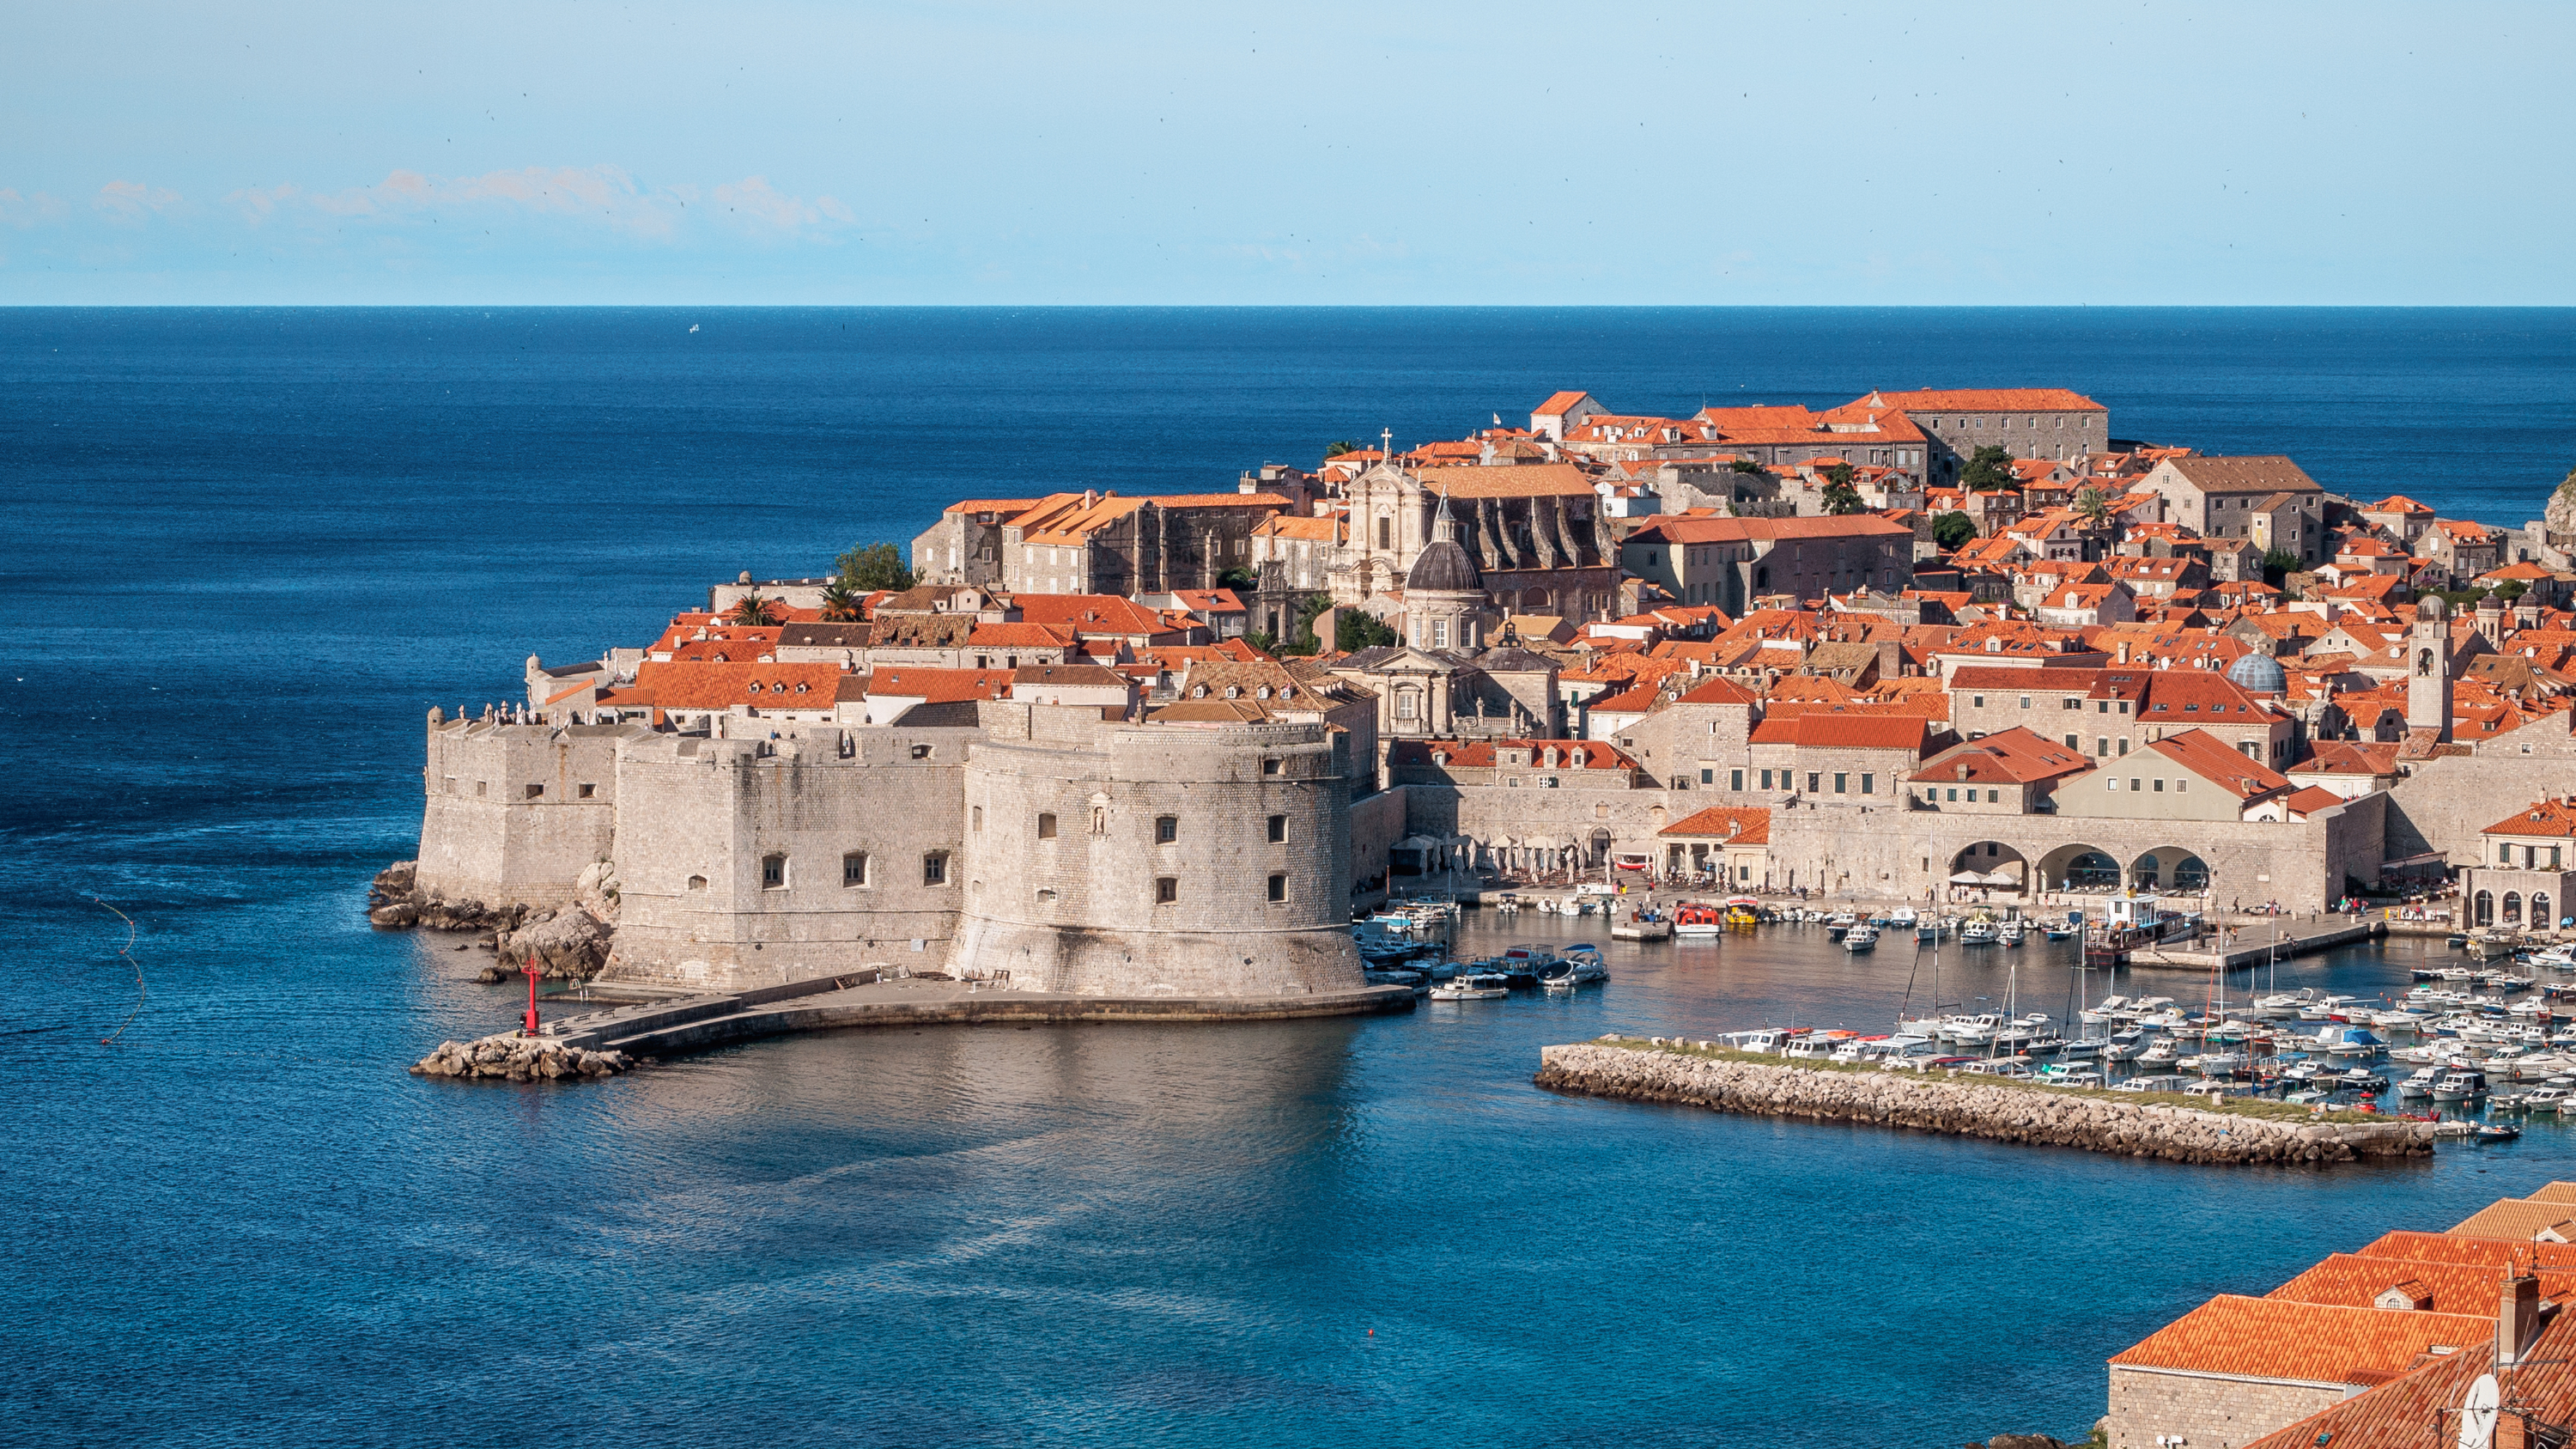
sea, coast, ocean, town, vacation, vehicle, bay, island, harbor, harbour, port, tourism, terrain, body of water, houses, cape